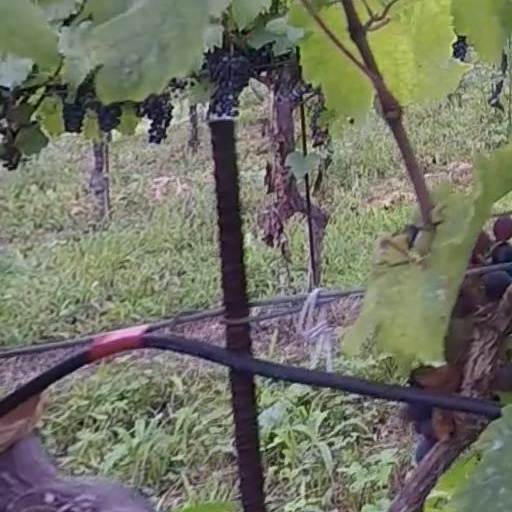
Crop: grape